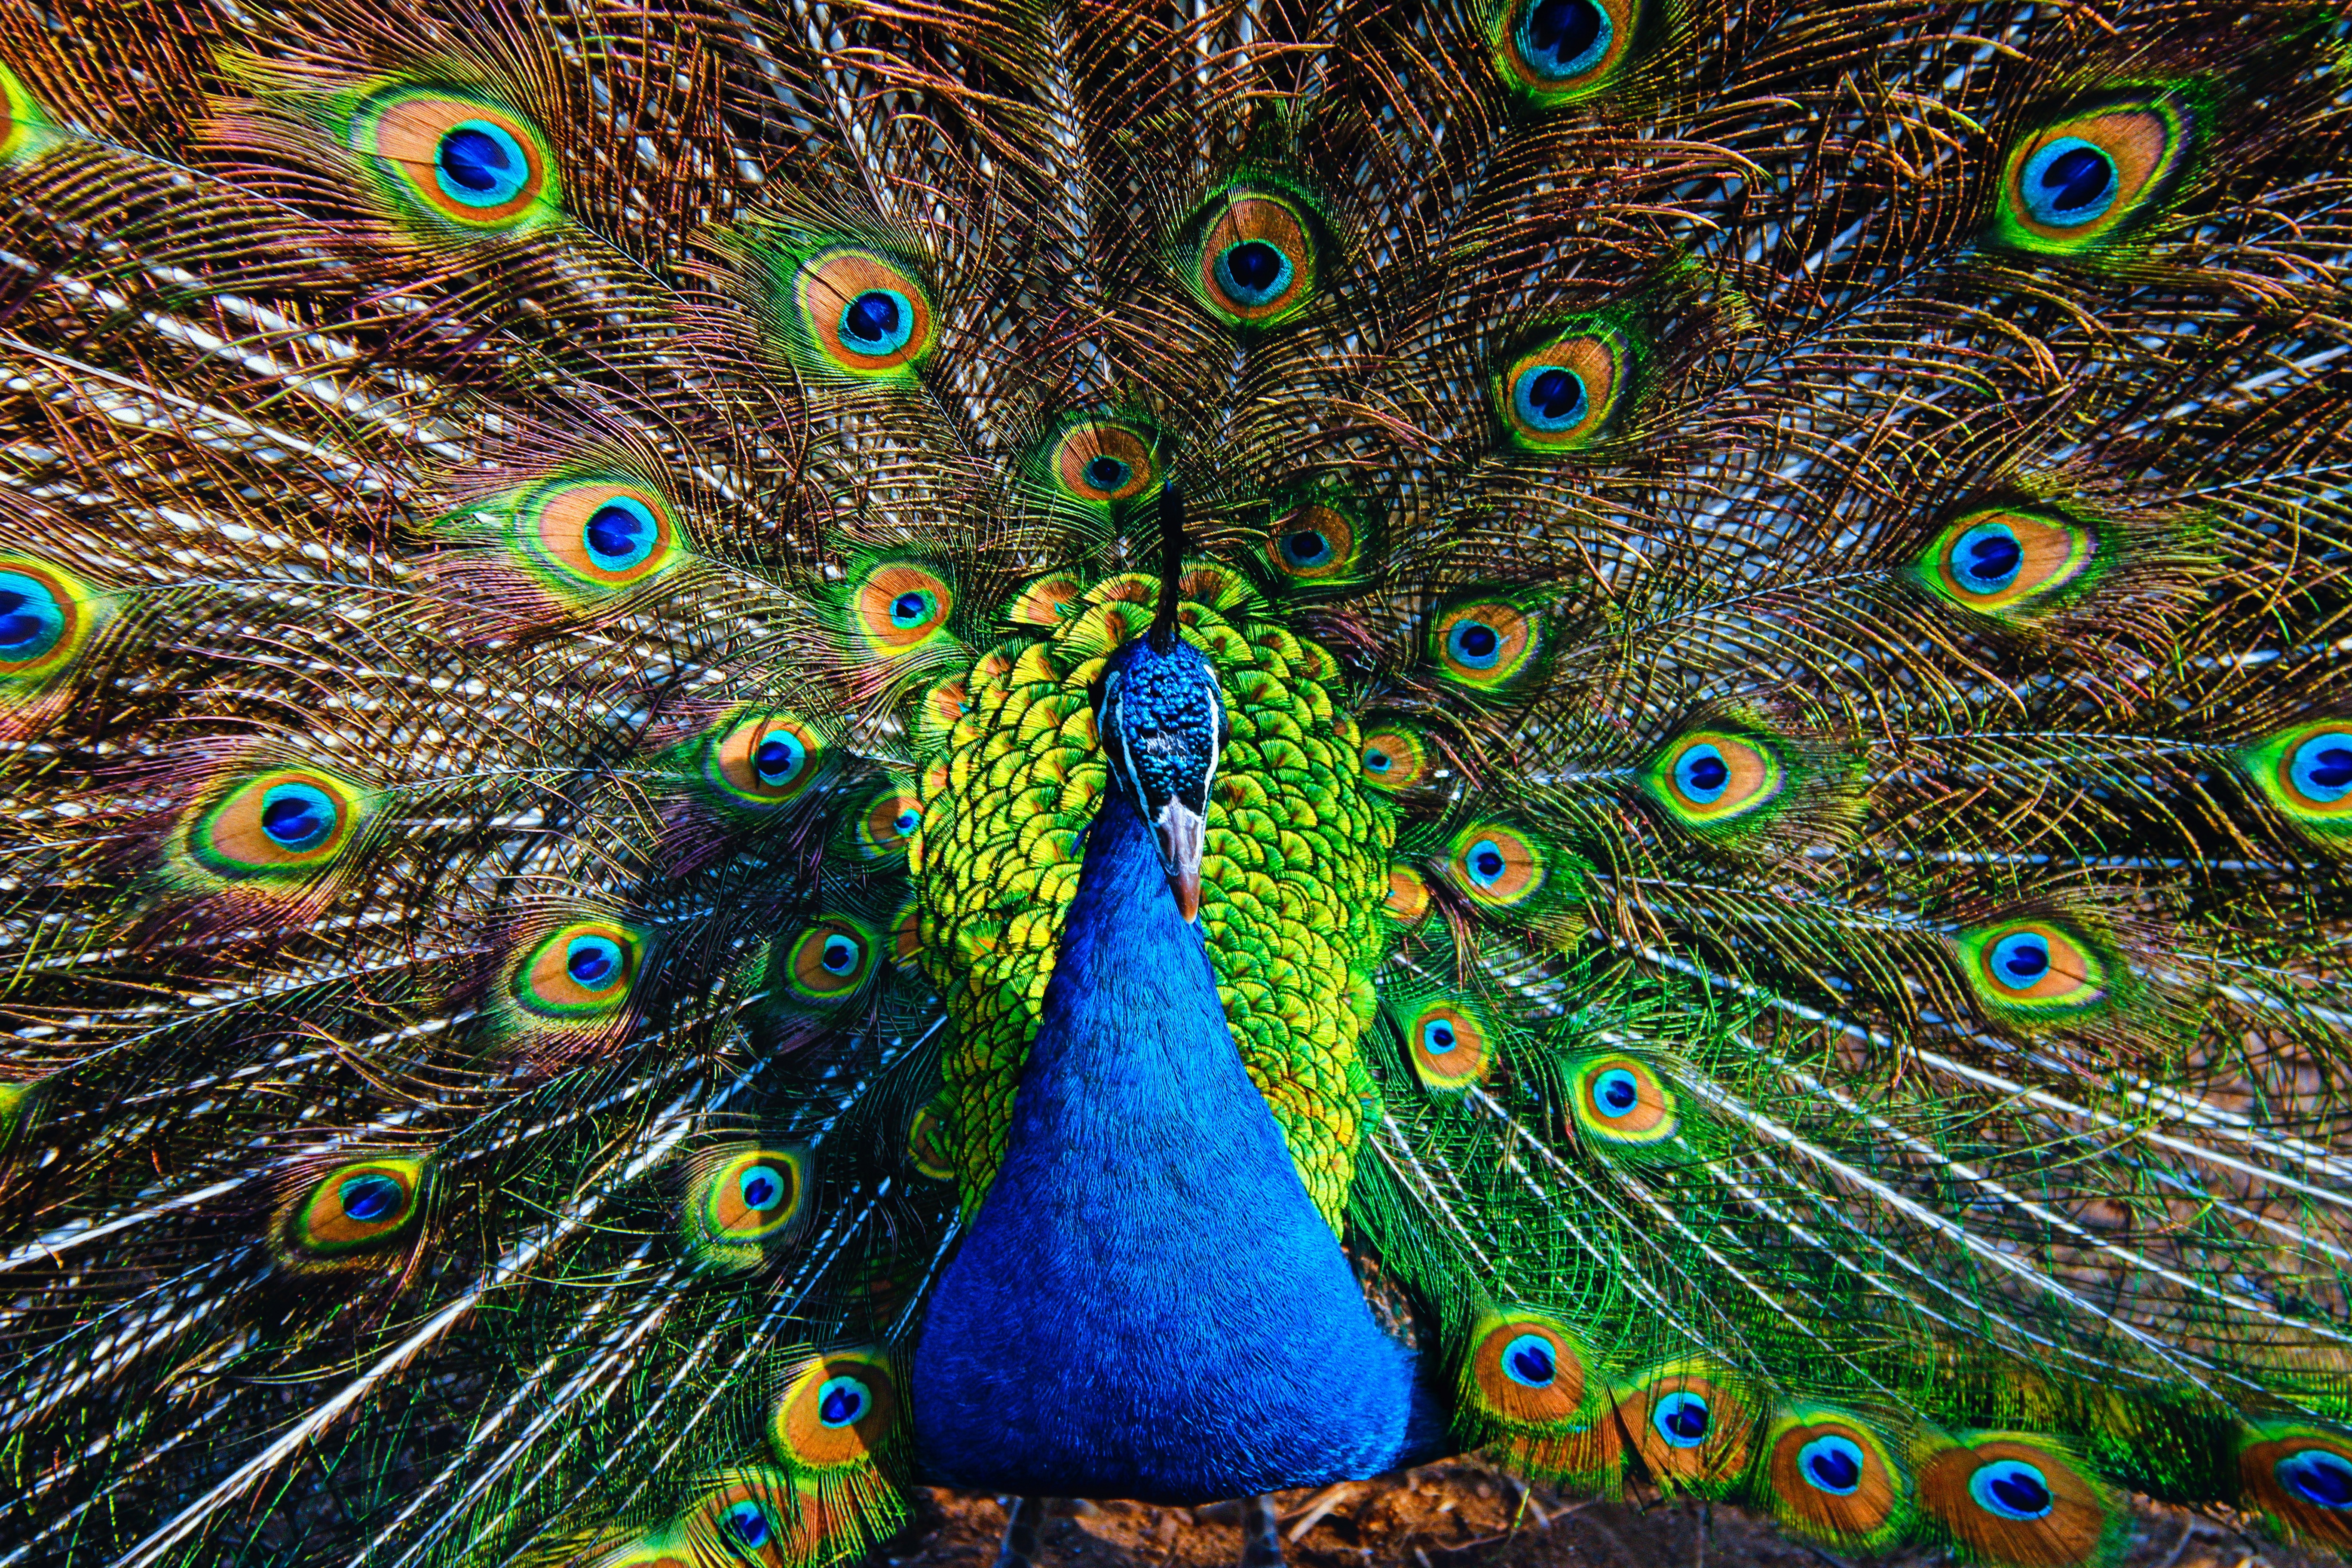
bird, wing, beak, fauna, material, galliformes, vertebrate, peafowl, phasianidae, organism, fashion accessory